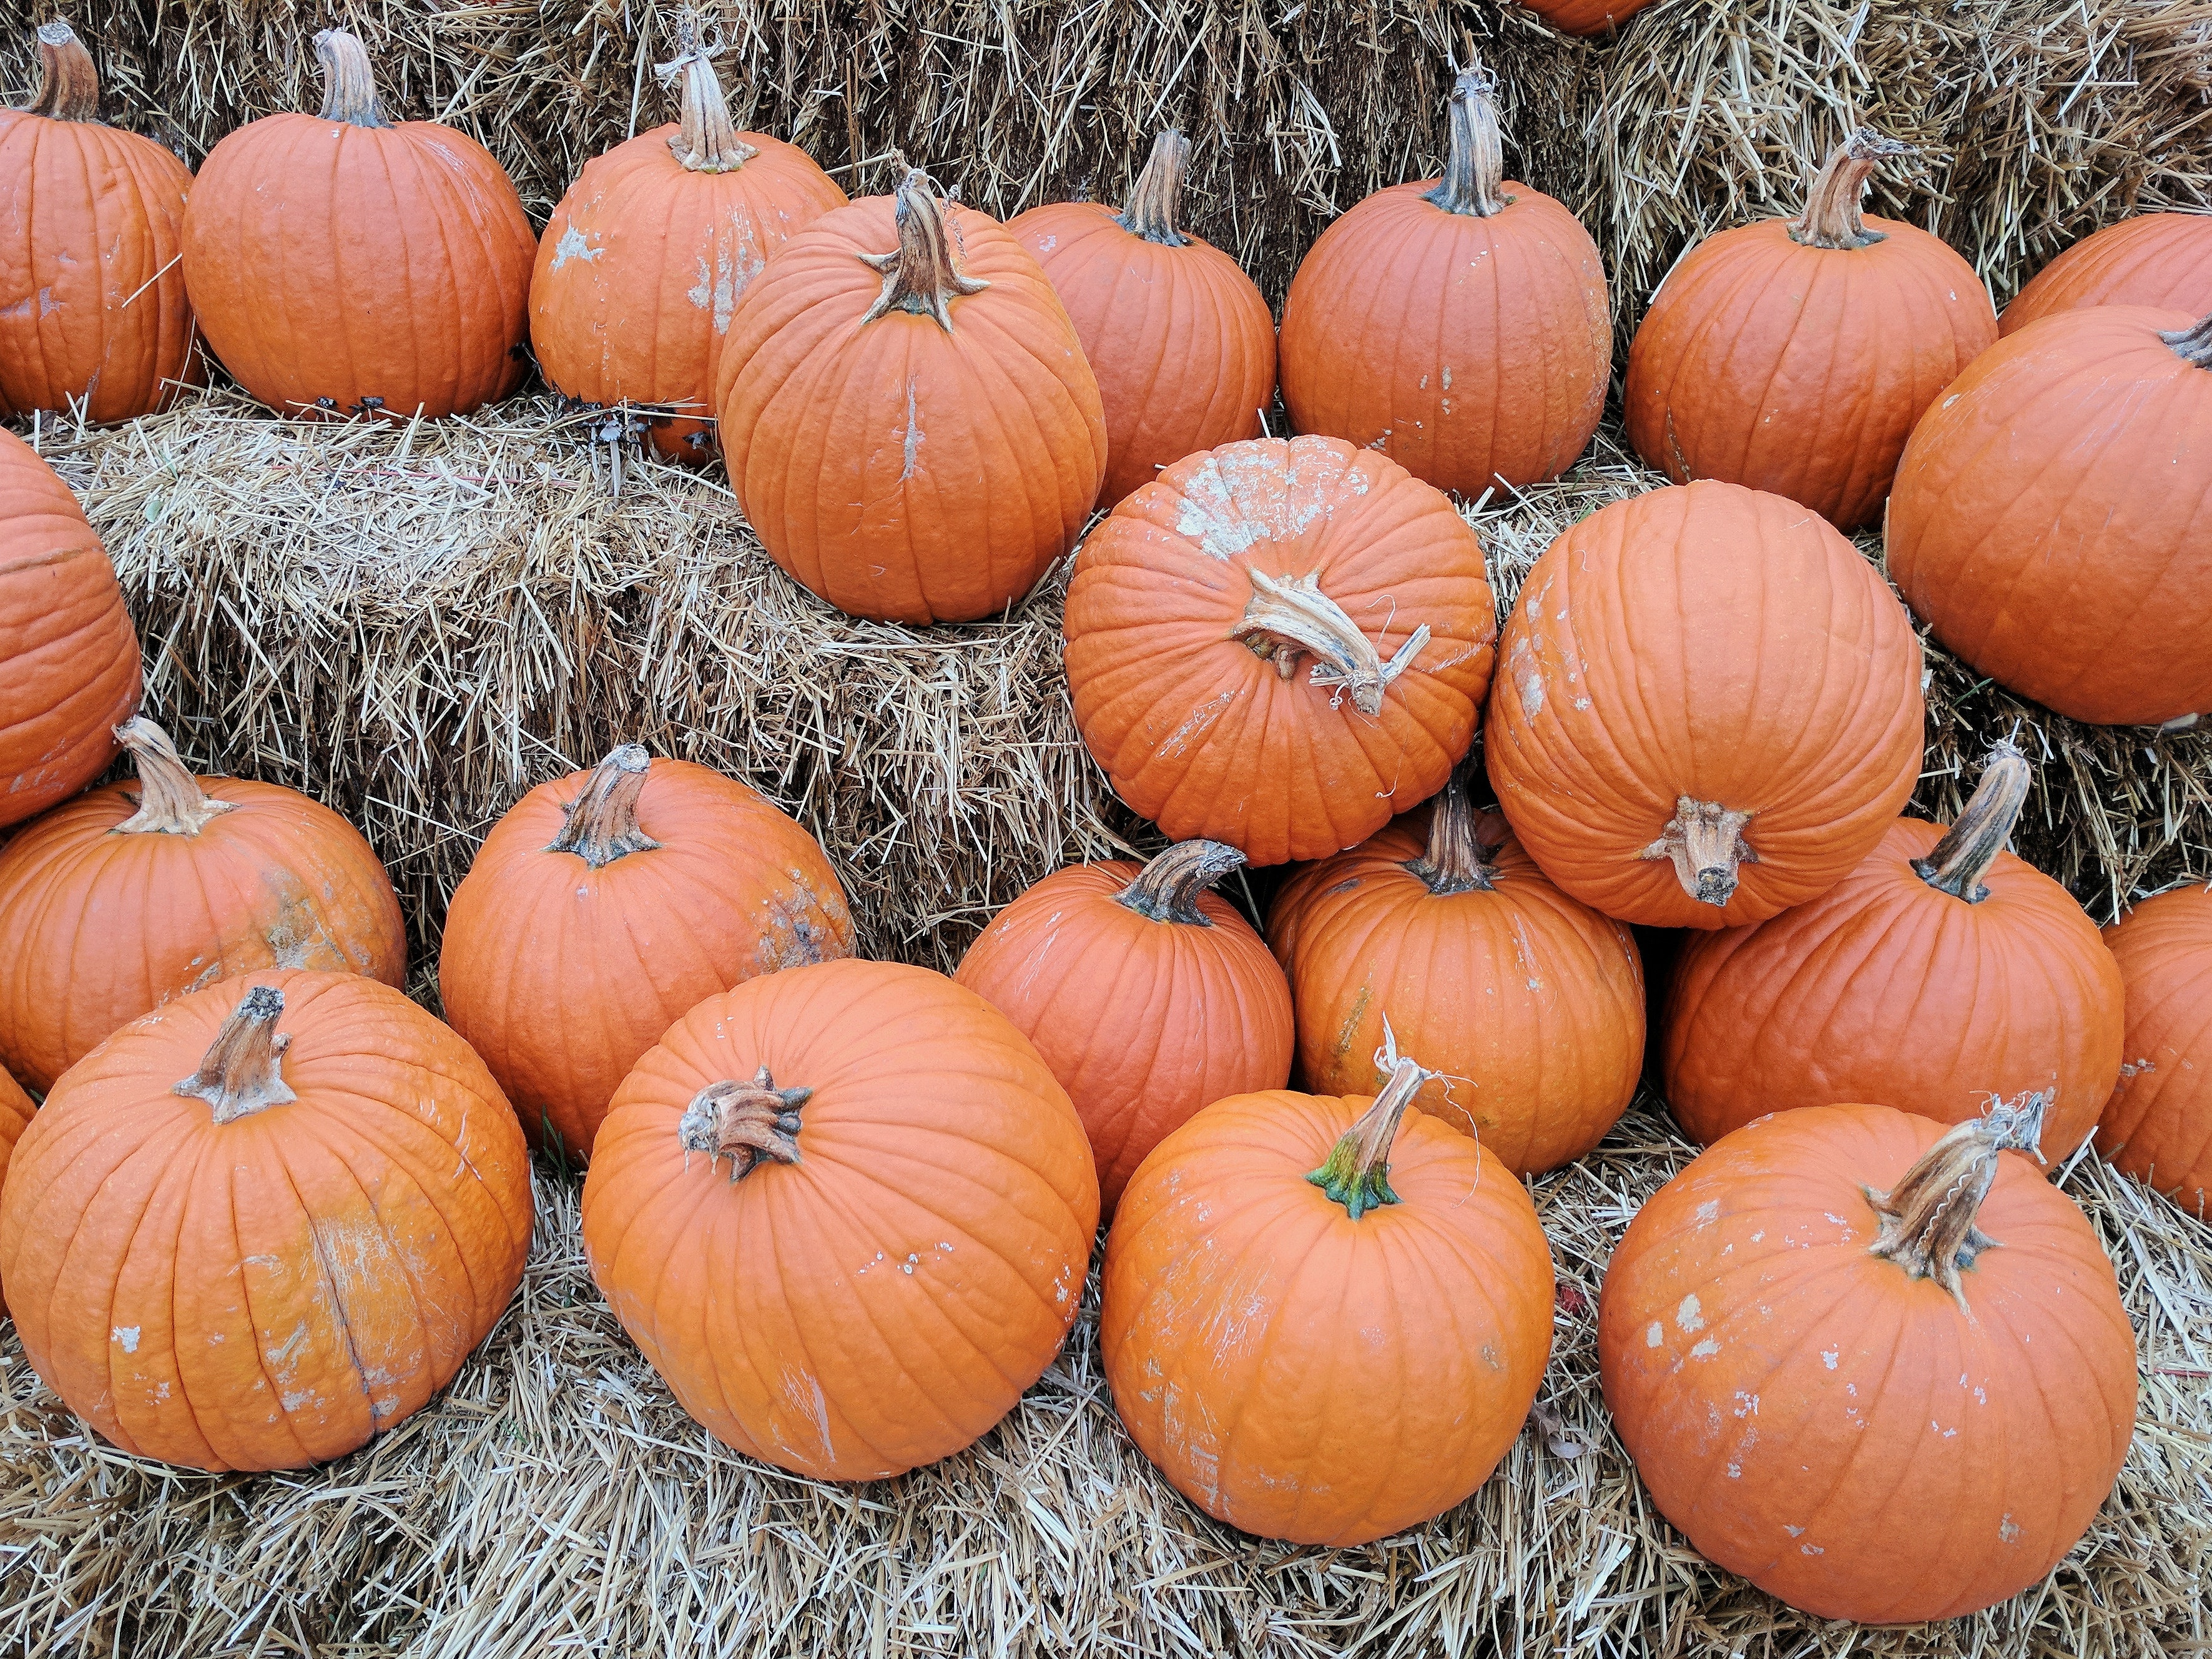
pumpkin, winter squash, calabaza, natural foods, cucurbita, orange, local food, vegetable, gourd, squash, fruit, plant, cucumber, and melon family, food, superfood, vegetarian food, whole food, produce